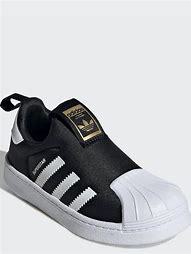
Brand: adidas
Model: originals BP Adidas Originals Superstar 360 C